Dan Cunningham (footballer)

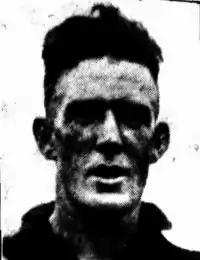

Dan Cunningham (23 November 1907 – 5 July 1994) was a former Australian rules footballer who played with Melbourne in the Victorian Football League (VFL).